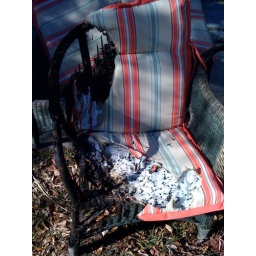
So someone tried to catch our house on fire by setting our porch chairs alight...